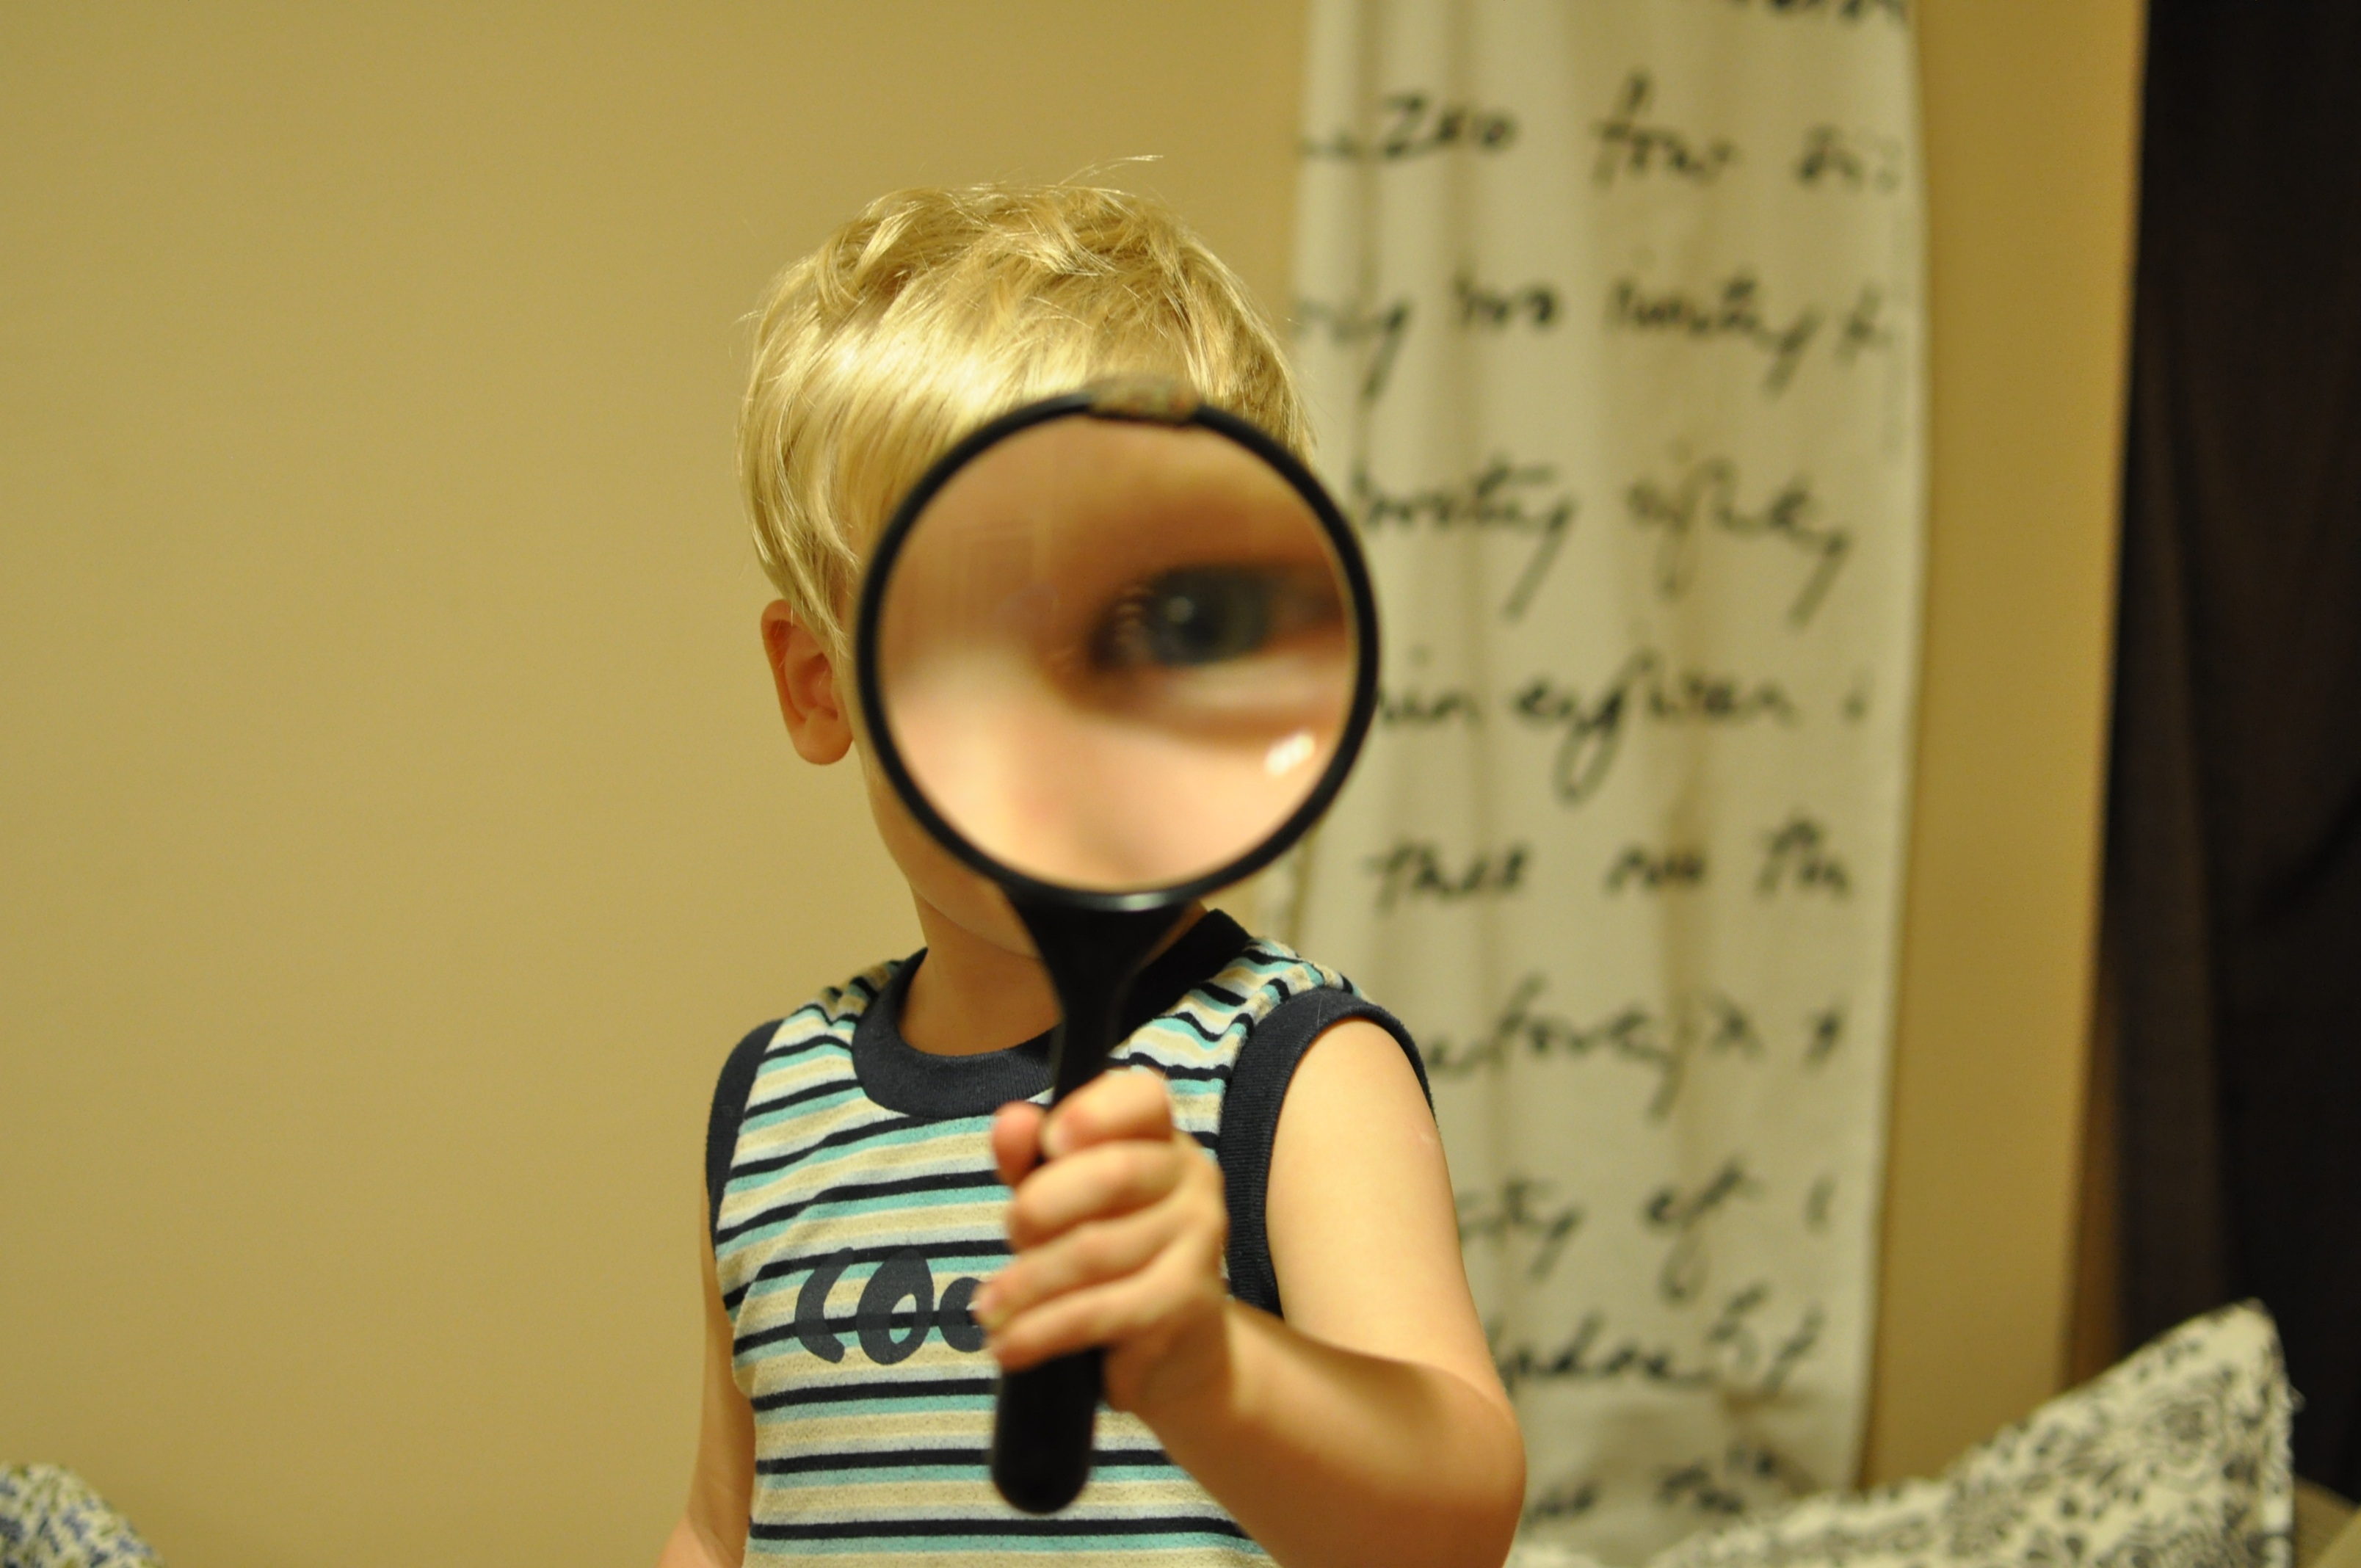
girl, hair, child, toy, hairstyle, magnifying glass, doll, dress, eye, glasses, head, skin, funny, blond, organ, sweetness